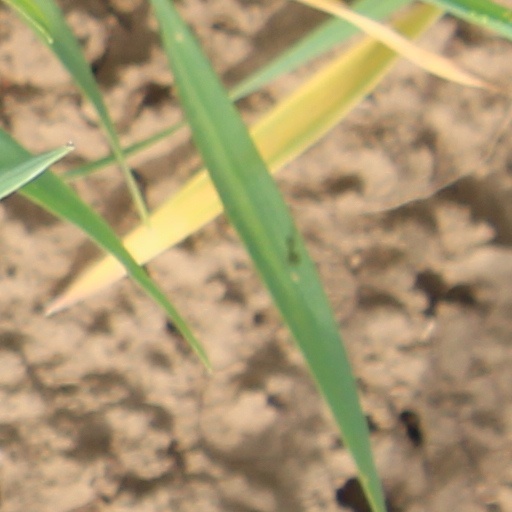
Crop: wheat